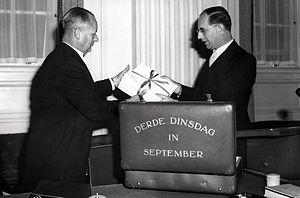
Le Prinsjesdag est un important jour dans la vie politique néerlandaise qui se célèbre annuellement le troisième mardi du mois de septembre. Les États généraux sont réunis devant le trône dans la salle des chevaliers du Binnenhof, d'où le souverain prononce le discours du trône, écrit par le Premier ministre et son cabinet.